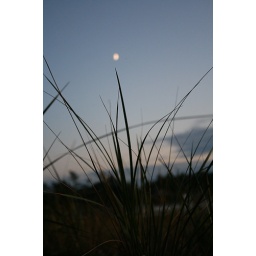
Laying in the sand to get this shot of the blades of grass to point at the faint moon in the background.